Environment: real
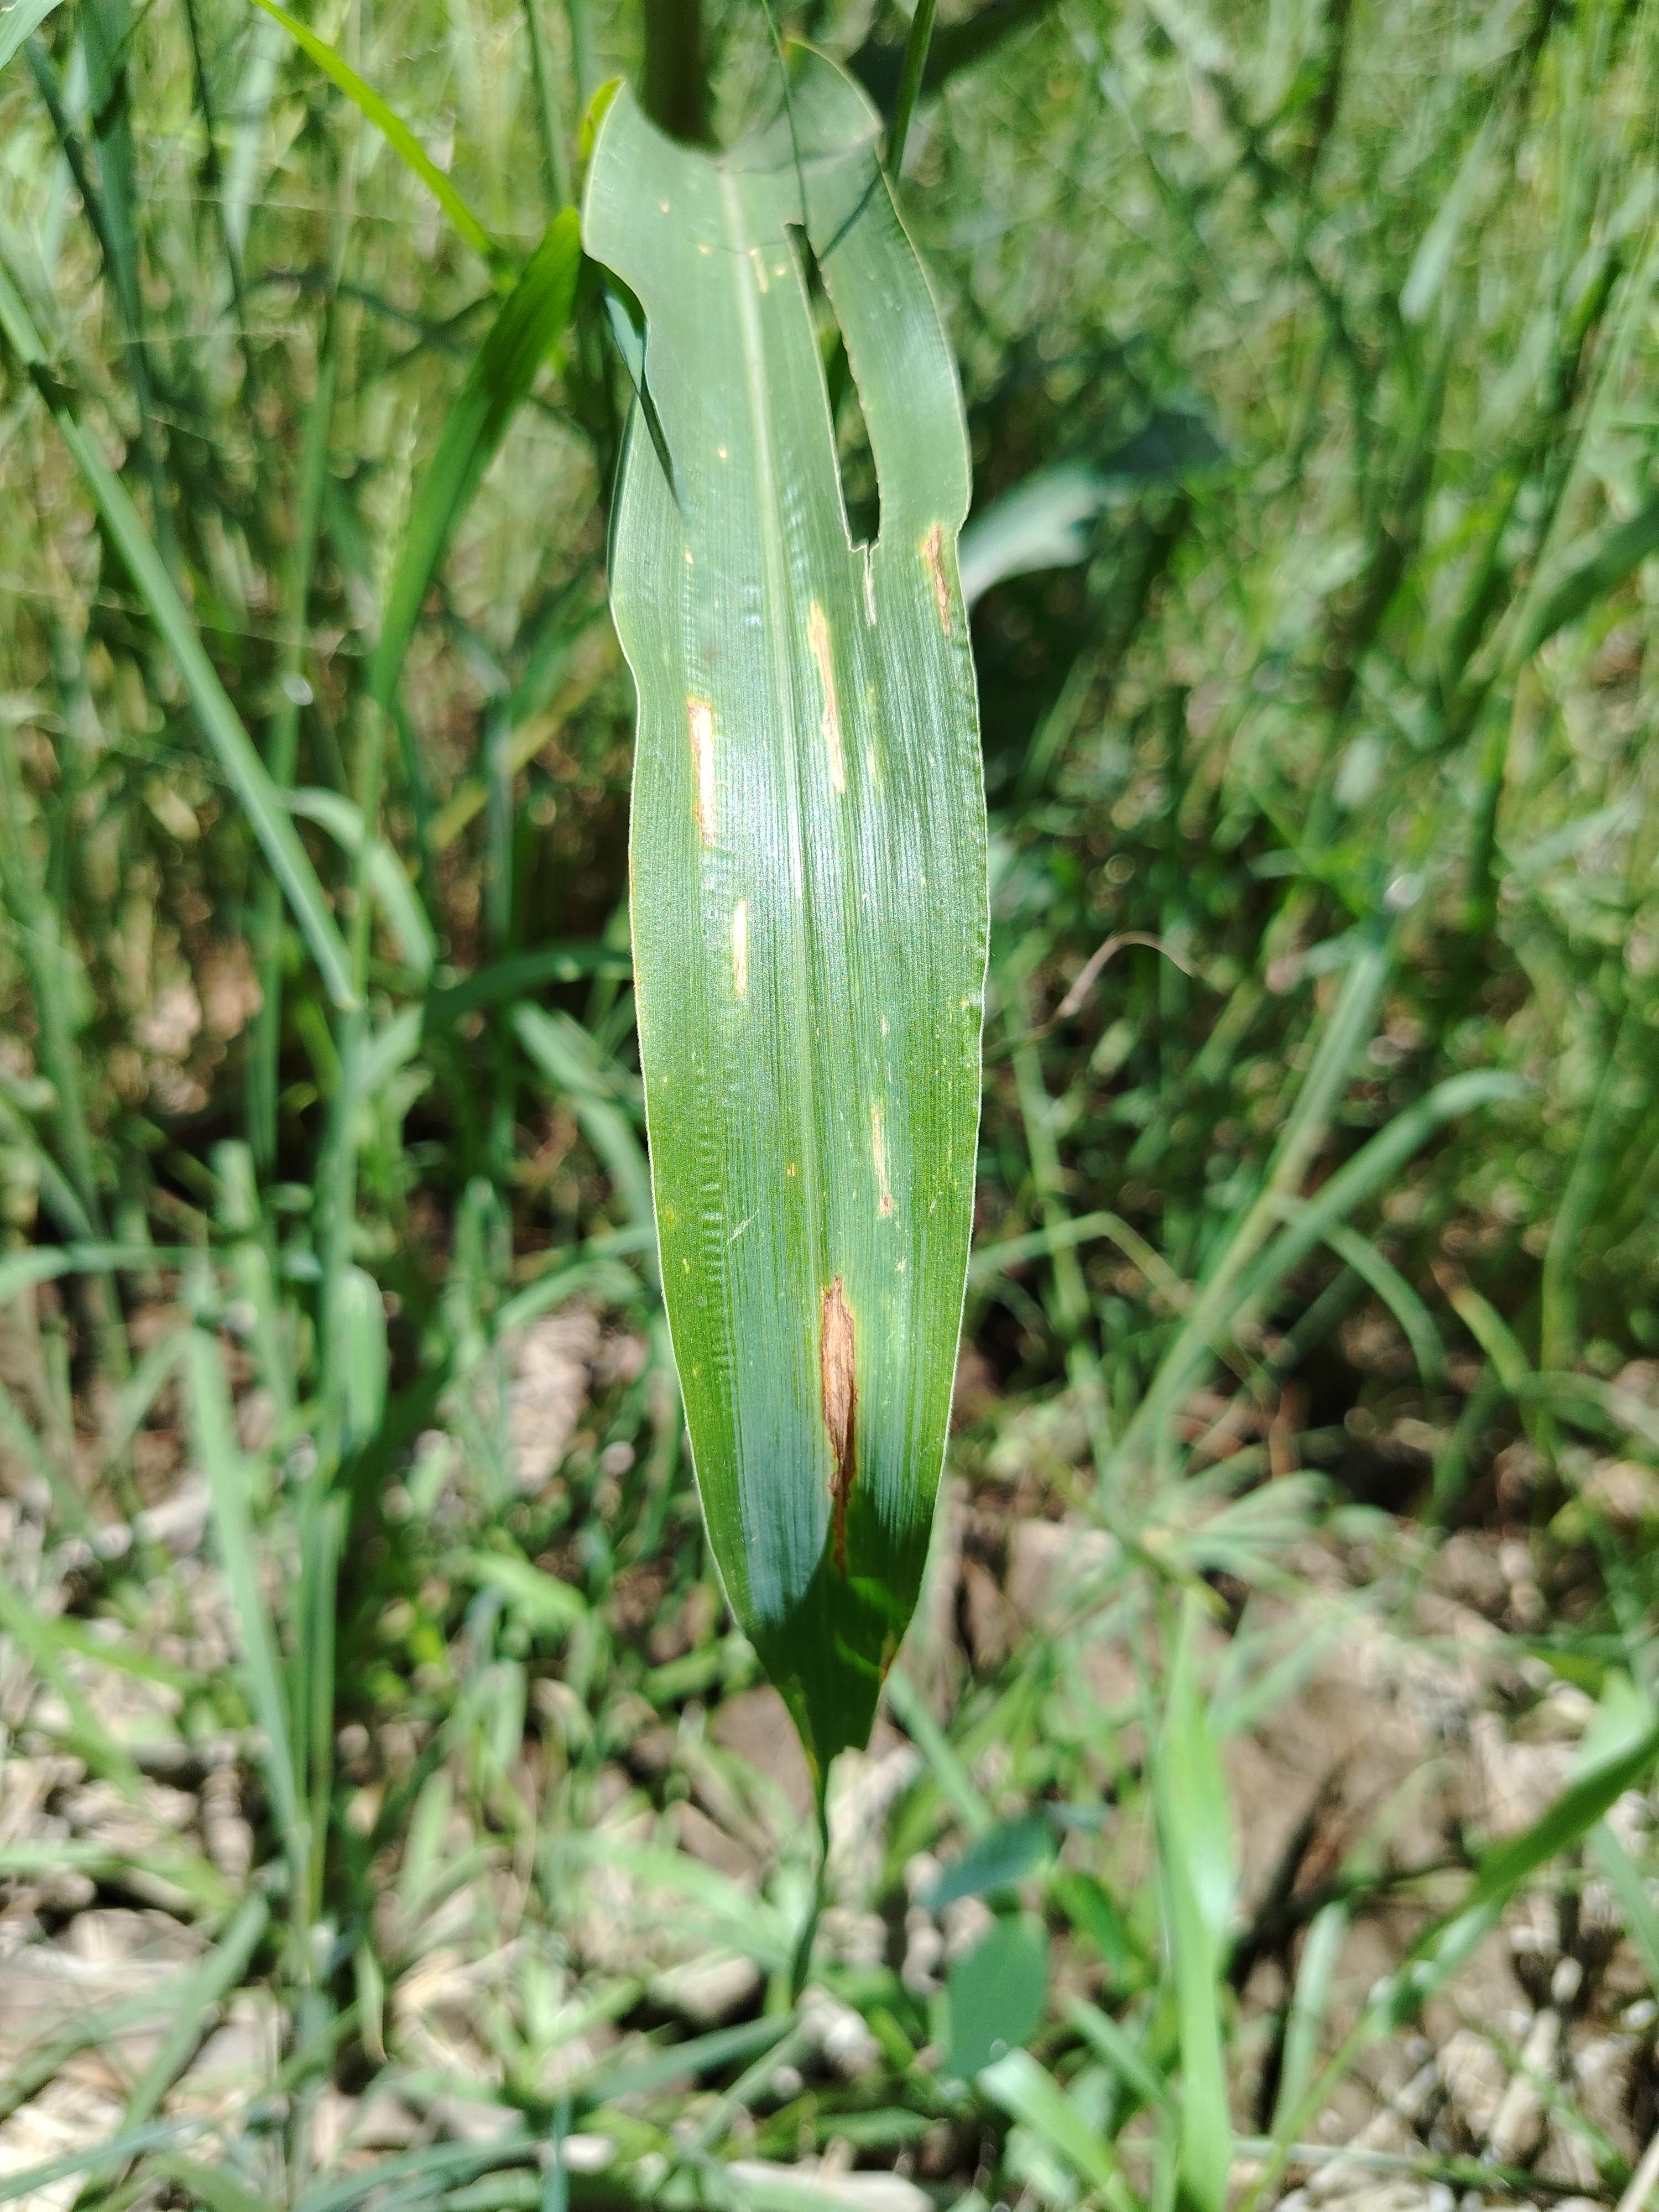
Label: gray_leaf_spot